Describe the emotion expressed in this image:  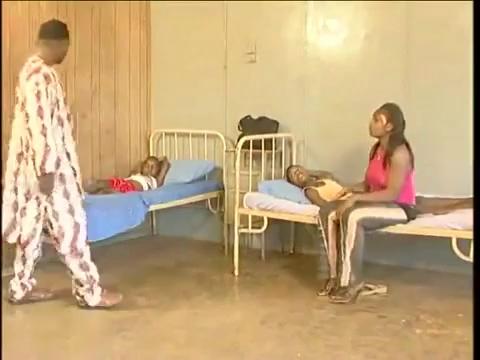
This person displays Pain, valence and arousal with low intensity.